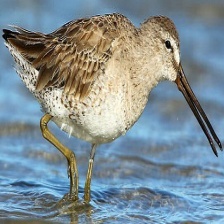
Species: SHORT BILLED DOWITCHER
Scientific name: LIMNODROMUS GRISEUS